Describe the emotion expressed in this image:  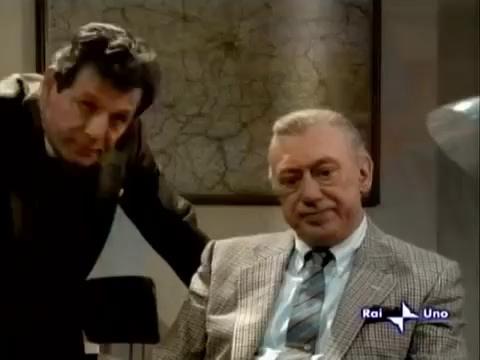
This person displays Suffering, valence and arousal with low intensity.